Athari Gauthi Ardi

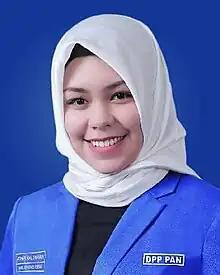
Official portrait

Athari Gauthi Ardi (born 15 April 1991) is an Indonesian businesswoman and politician who became a member of the 2019–2024 House of Representatives (DPR) of Republic of Indonesia (RI). Additionally, she is the deputy general chair of the Indonesian Cross-Professional Women's Association (PPILIDI) since 2018. Along with her membership in Commission V, she oversees the areas of transportation, infrastructure, Meteorology, Climatology and Geophysics, Disadvantaged Regions and Transmigration (DTT), and Search and Rescue.